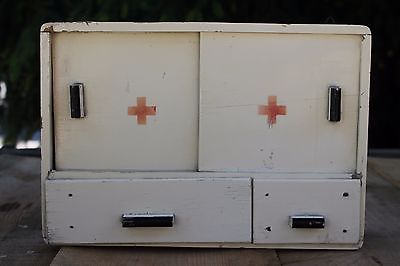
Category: cabinet